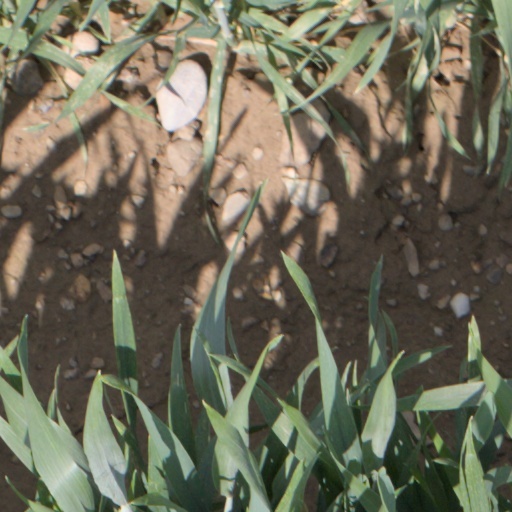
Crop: wheat